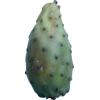
Label: cactus_fruit_green